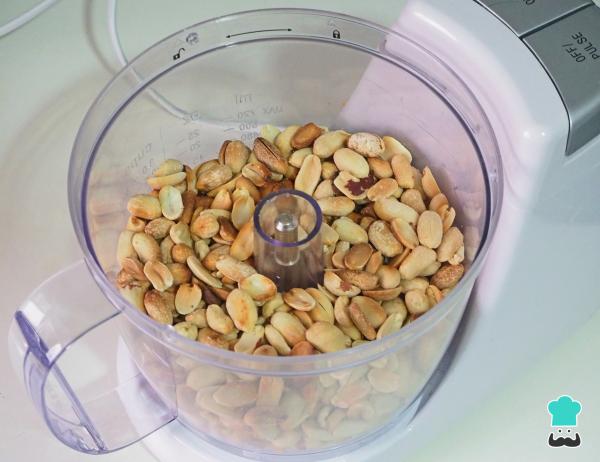
Cuando se hayan atemperado, los ponemos en un procesador de alimentos para seguir con la elaboración de la crema de cacahuete casera.